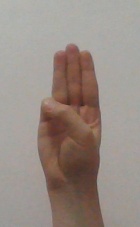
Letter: thaa